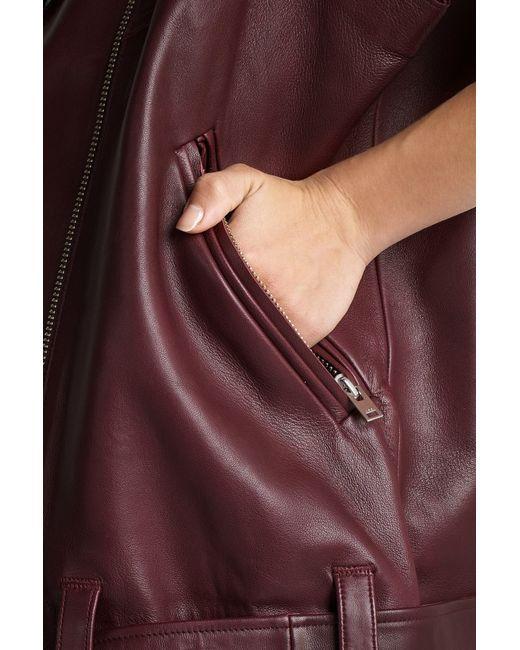
purpurrote Rindslederjacke mit Reißverschluss an der Scheide